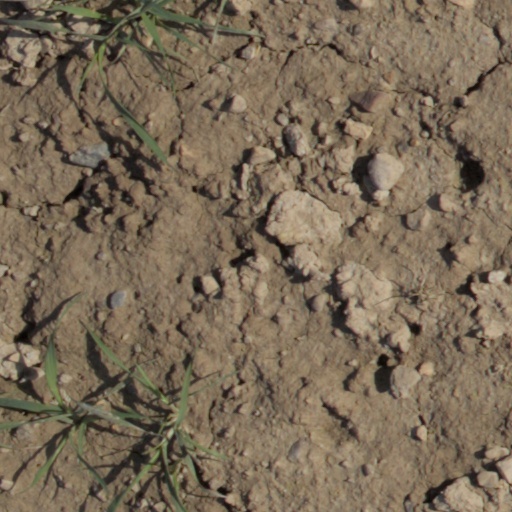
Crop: wheat